Diving (sport)

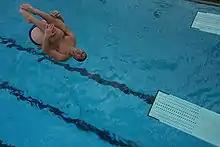
A male diver performs a reverse in the tuck position from a 3-meter springboard.

It has been commented that for spinal cord injuries related to diving board use in the United States that "For the purposes of obtaining rough estimates of diving board-related injury risks," the estimated "...rate of SCI [Spinal Cord Injury] due to diving into swimming pools from diving boards to be on the order of 0.028 per 100,000 swimmers..."